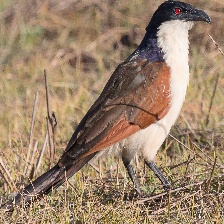
Species: COPPERY TAILED COUCAL
Scientific name: CENTROPUS CUPREICAUDUS